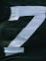
Number: 7